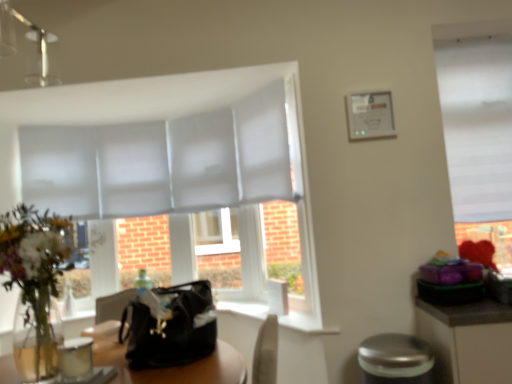
Question: From a real-world perspective, find some spots in the free space above white smooth window sill at center. Your answer should be formatted as a list of tuples, i.e. [(x1, y1)], where each tuple contains the x and y coordinates of a point satisfying the conditions above. The coordinates should be between 0 and 1, indicating the normalized pixel locations of the points in the image.
Answer: [(0.576, 0.803)]